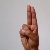
The image shows a hand gesture representing the letter 'U' in Indian Sign Language.